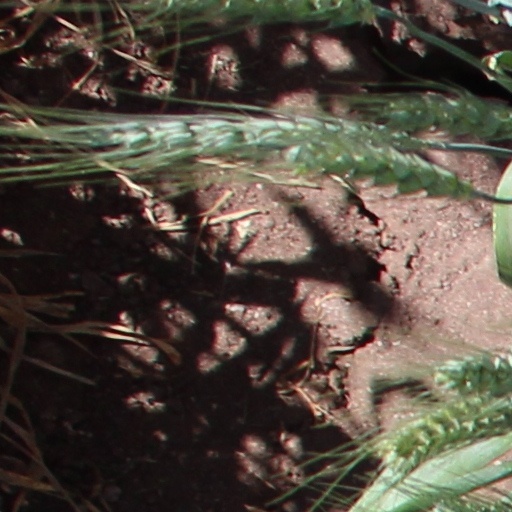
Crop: wheat